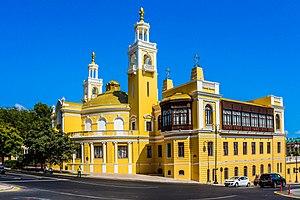
Le théâtre philharmonique national d’Azerbaïdjan - est une salle de concert de Bakou.